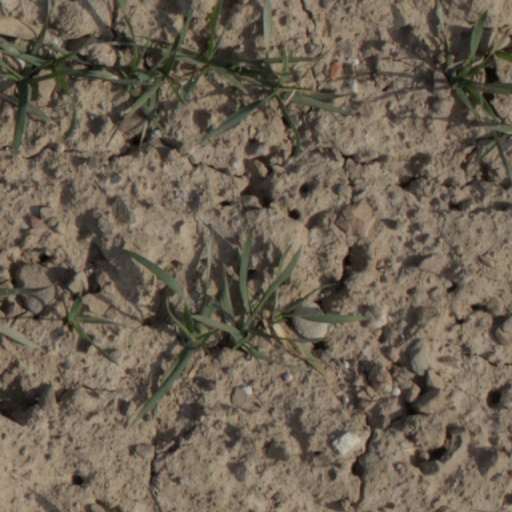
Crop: wheat